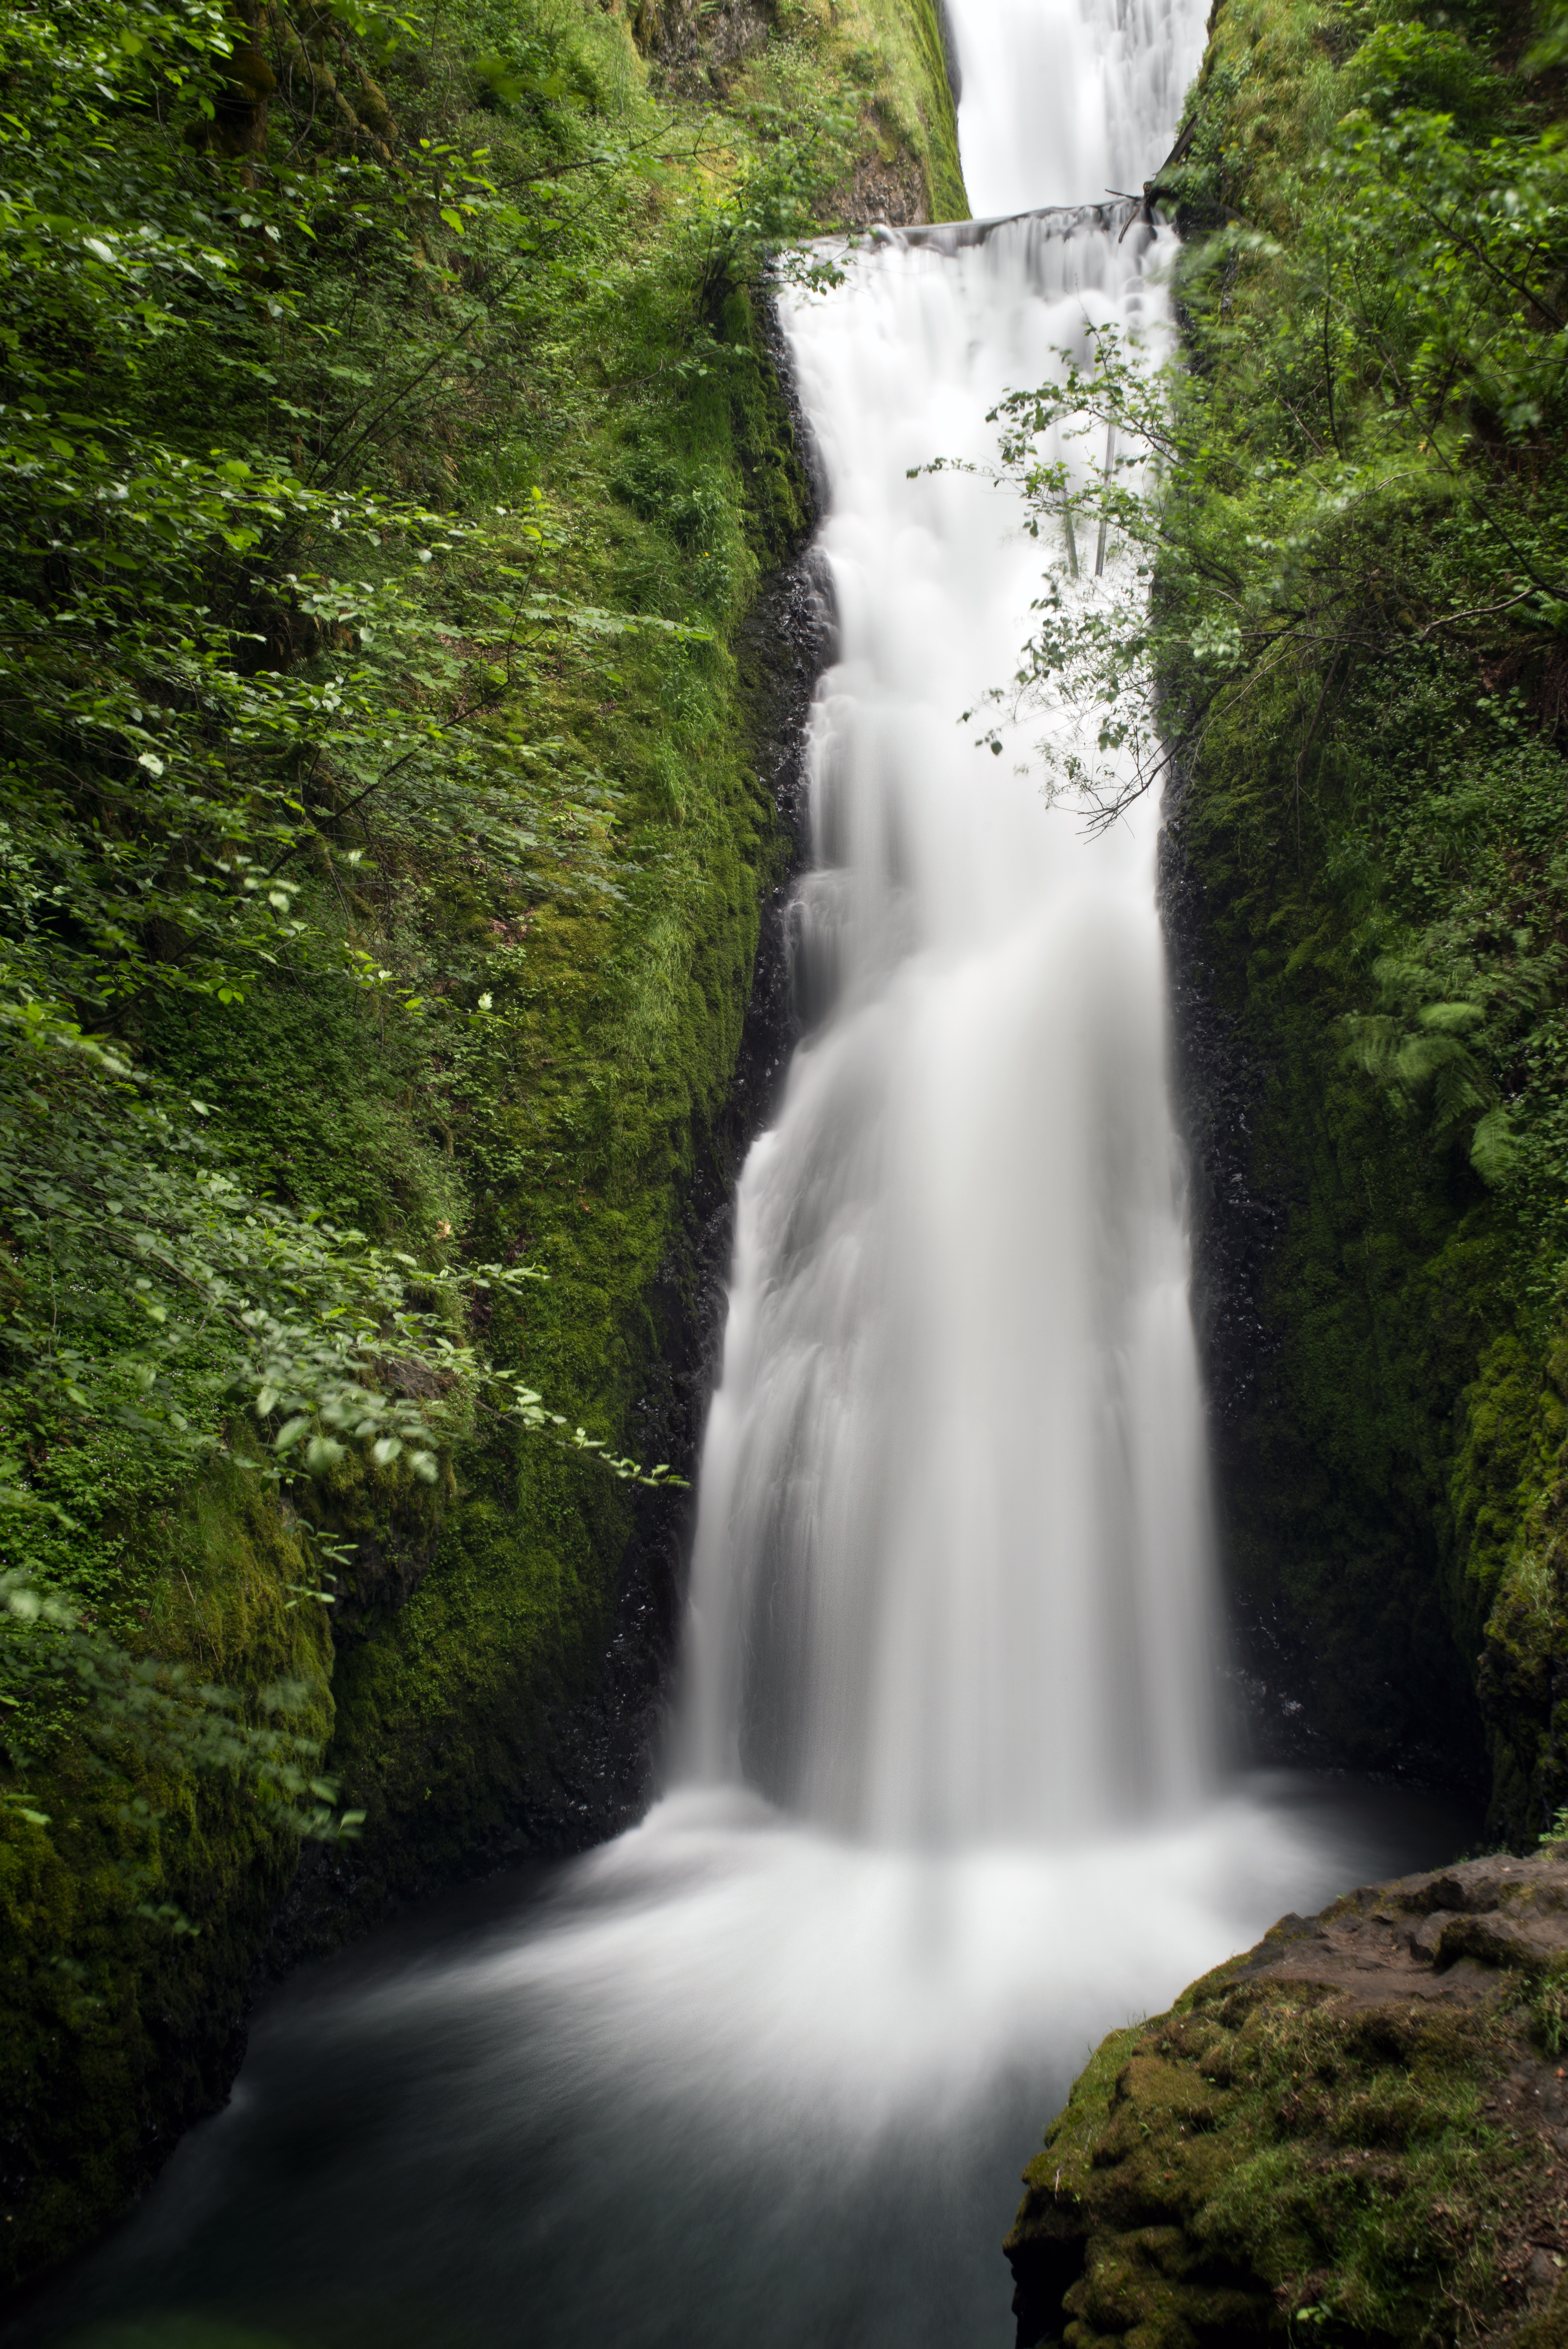
landscape, water, nature, forest, outdoor, waterfall, liquid, stream, flowing, natural, autumn, body of water, trees, publicdomain, timelapse, rainforest, wasserfall, water feature, watercourse